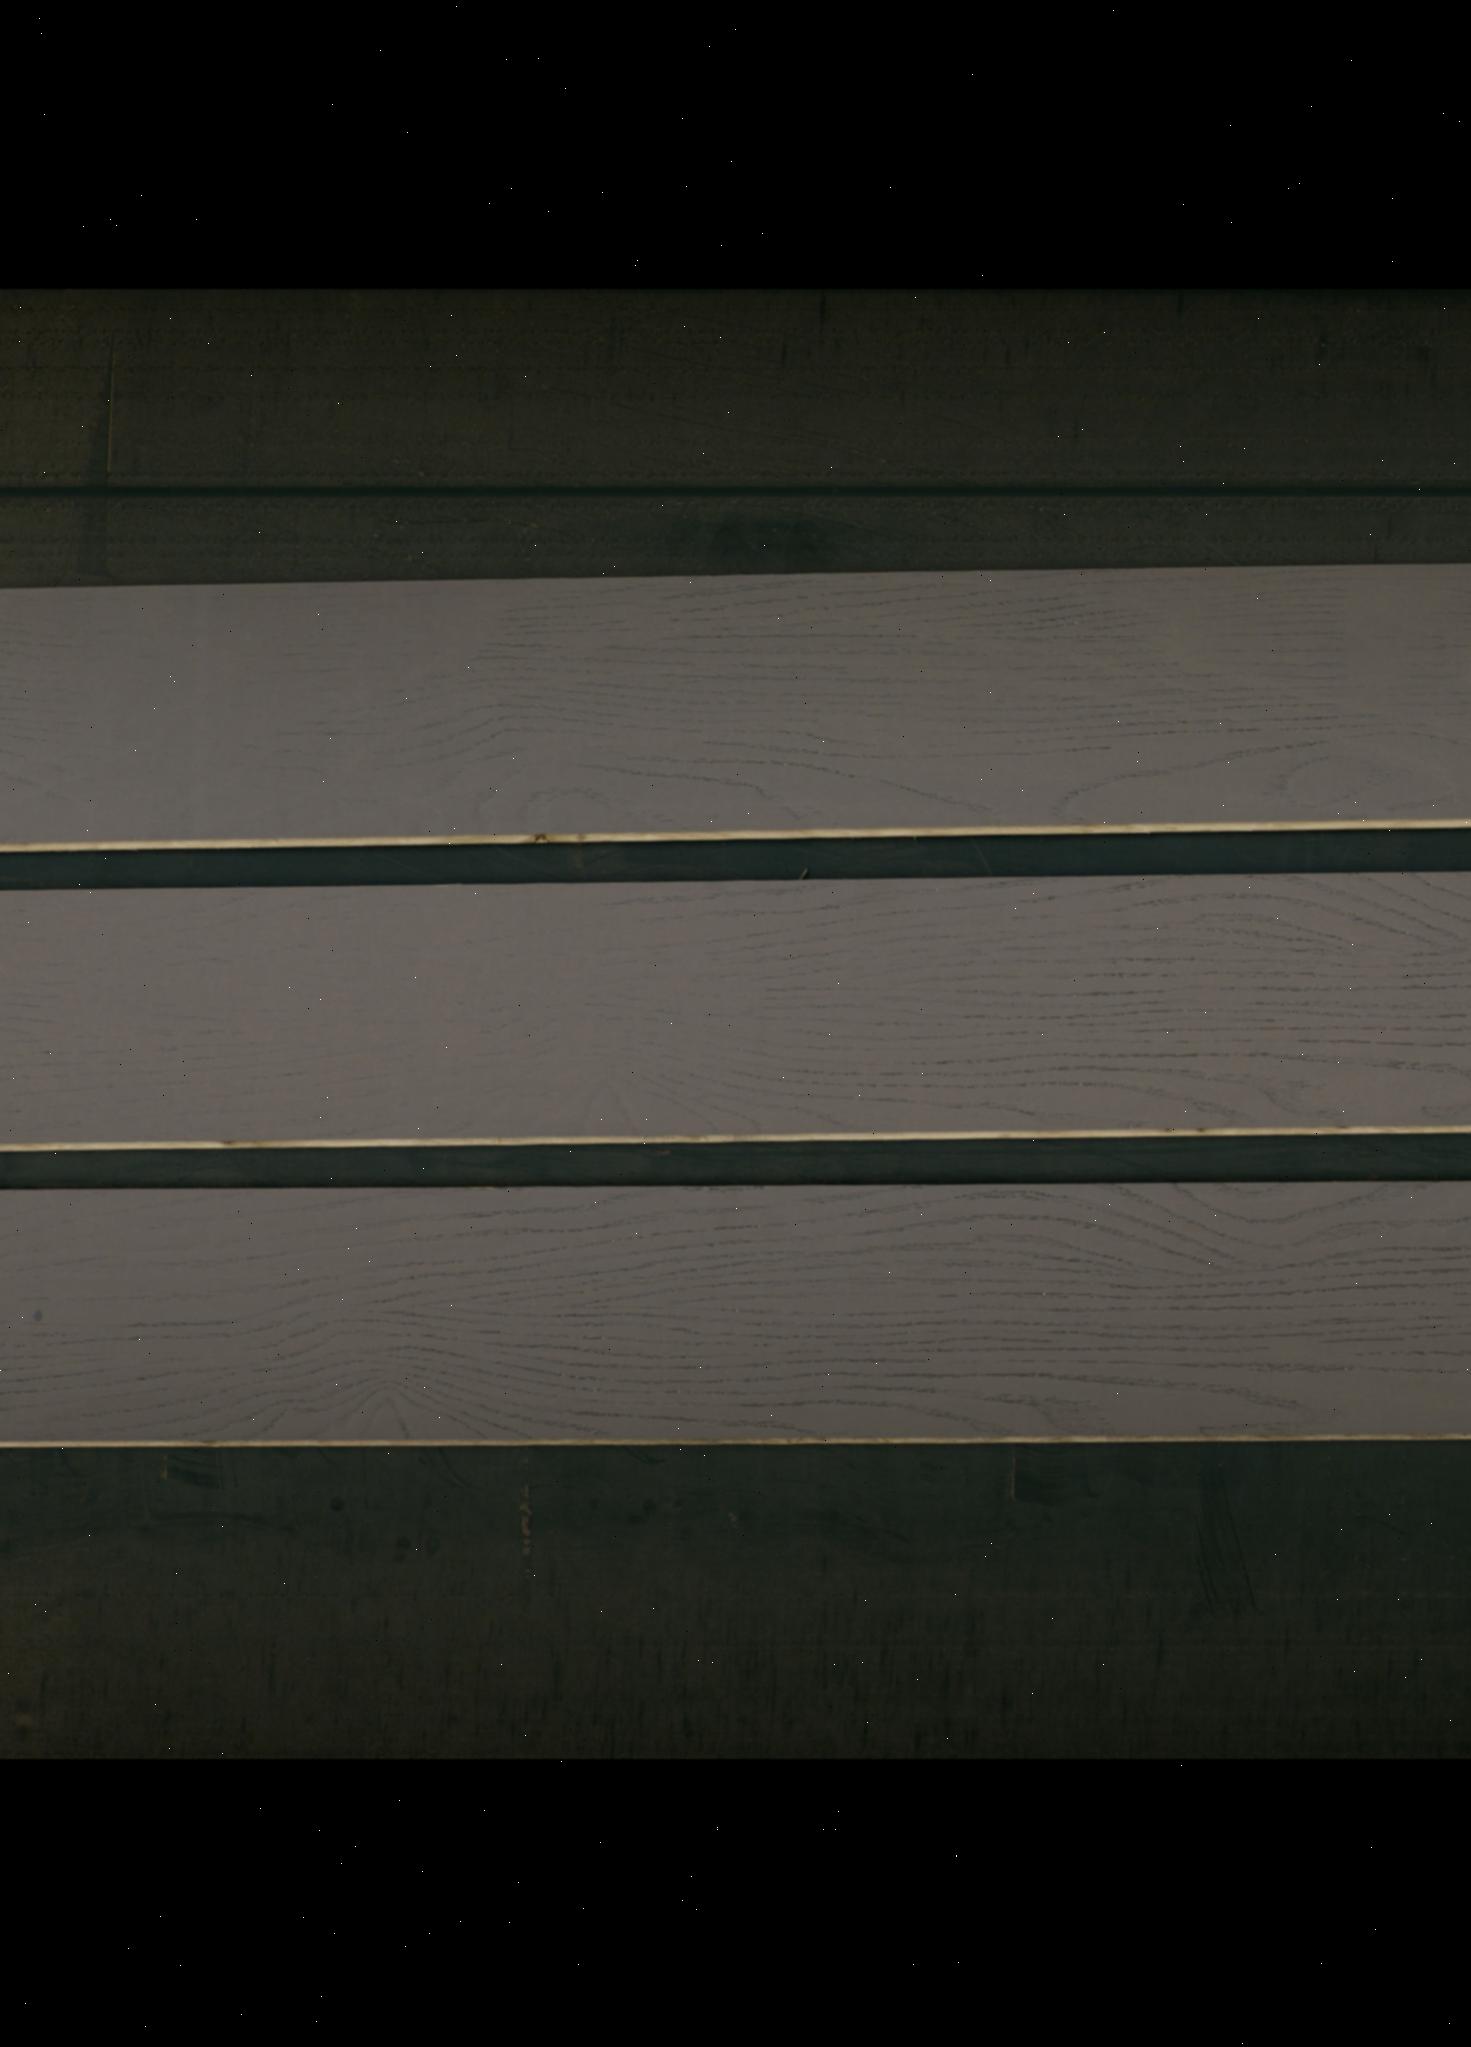
Label: mixers